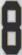
Number: 8